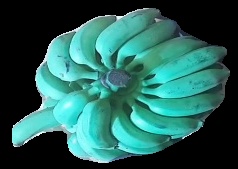
Variety: elakki-bale
Grade: grade3